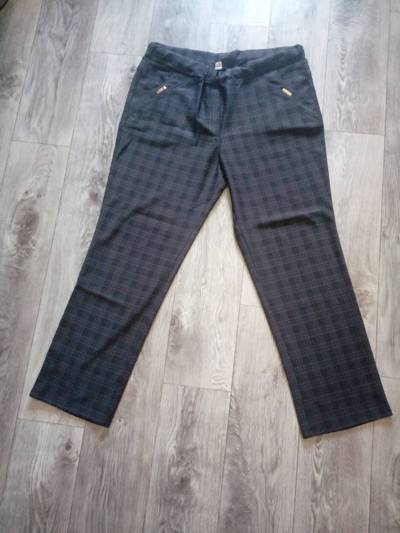
Waste category: clothes